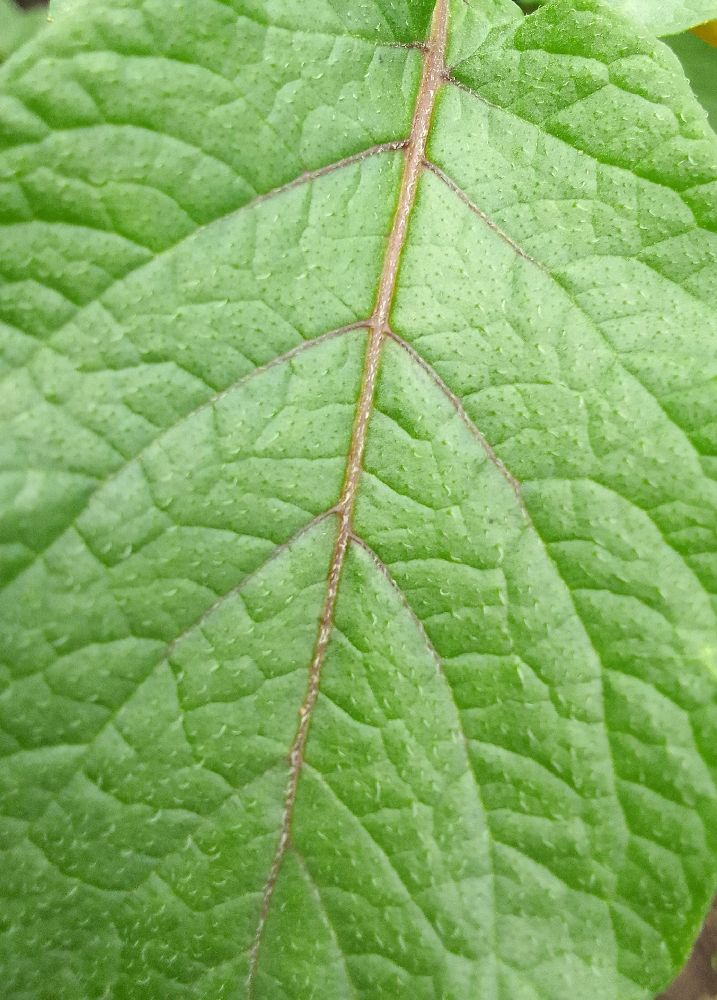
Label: Healthy